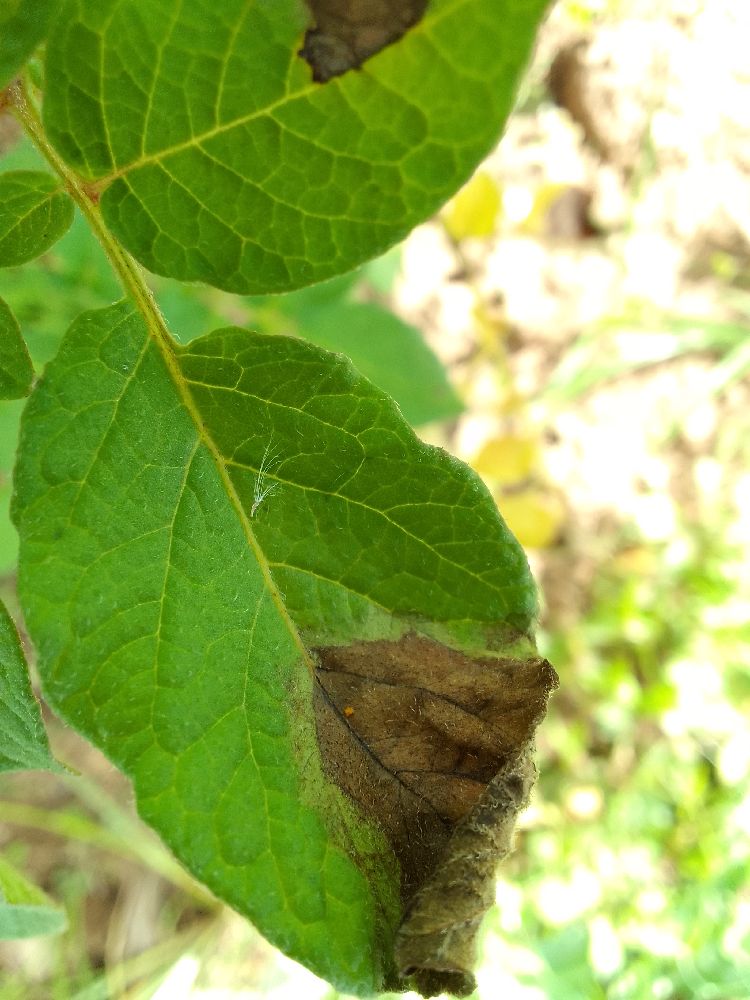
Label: Late blight